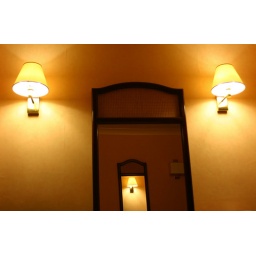
Laid on my hotel room bed and thought there is a light in the mirror in the mirror!!!!